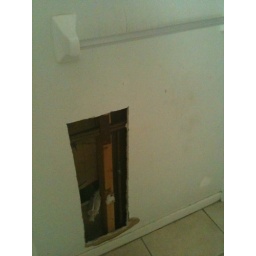
Hole in wall in guest bathroom